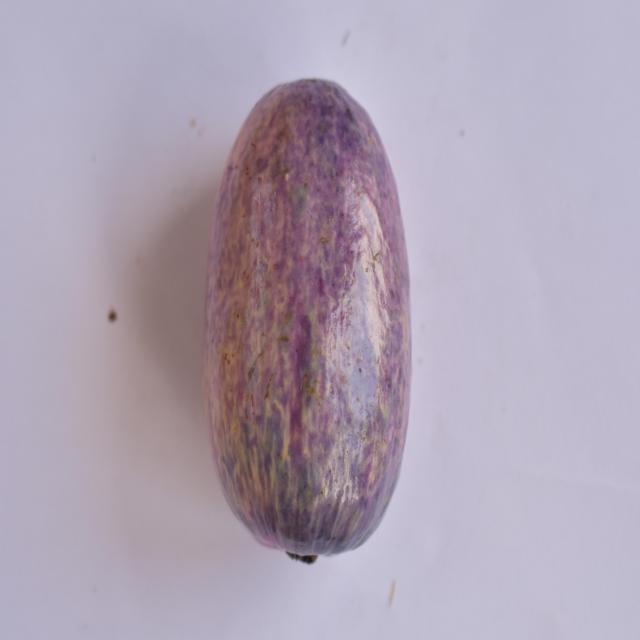
Plum grade: unaffected